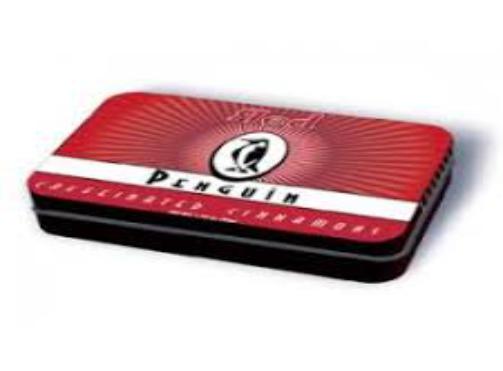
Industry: Food